Bengal Classical Music Festival

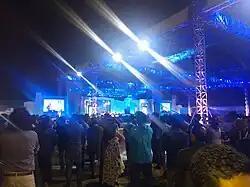

The Bengal-ITC SRA Classical Music Festival is a major South Asian classical music festival held in Dhaka, the capital of Bangladesh. It is one of the world's largest music festivals devoted to South Asian classical music and draws leading musicians from Bangladesh and India.